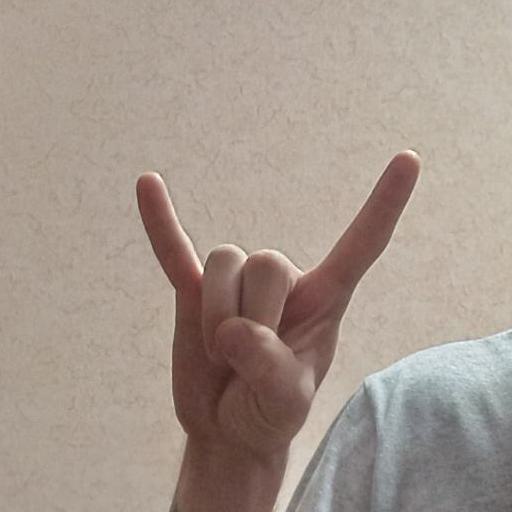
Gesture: rock